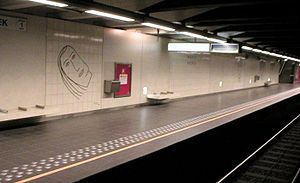
Terrorangrebene i Bruxelles i marts 2016 / Hændelser / Maelbeek/Maalbeek metrostation
Perronen på Maelbeek/Maalbeek metrostation.
Terrorangrebene i Bruxelles i marts 2016 fandt sted 22. marts 2016, da tre bomber eksploderede i Belgiens hovedstad Bruxelles. To af dem var bomber udløst af selvmordsbombere i Brussels Airport og én i Bruxelles metrosystem ved Maelbeek/Maalbeek metrostation tæt ved EUs mange institutioner i byen. 32 civile personer og tre selvmordsbombere blev dræbt, og eksplosionerne sårede ca. 300 personer, heraf 62 alvorligt. De sårede og omkomne stammer fra mindst 40 lande.